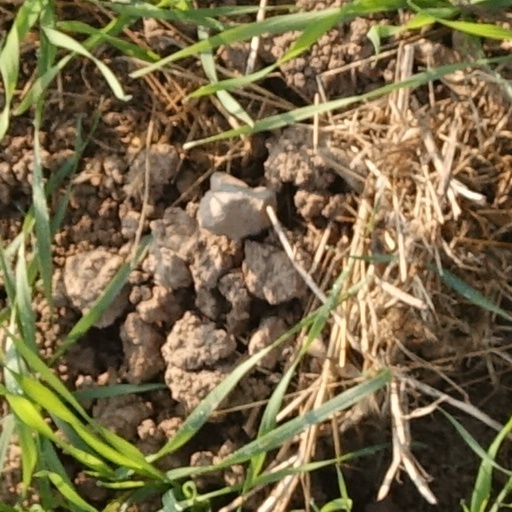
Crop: wheat